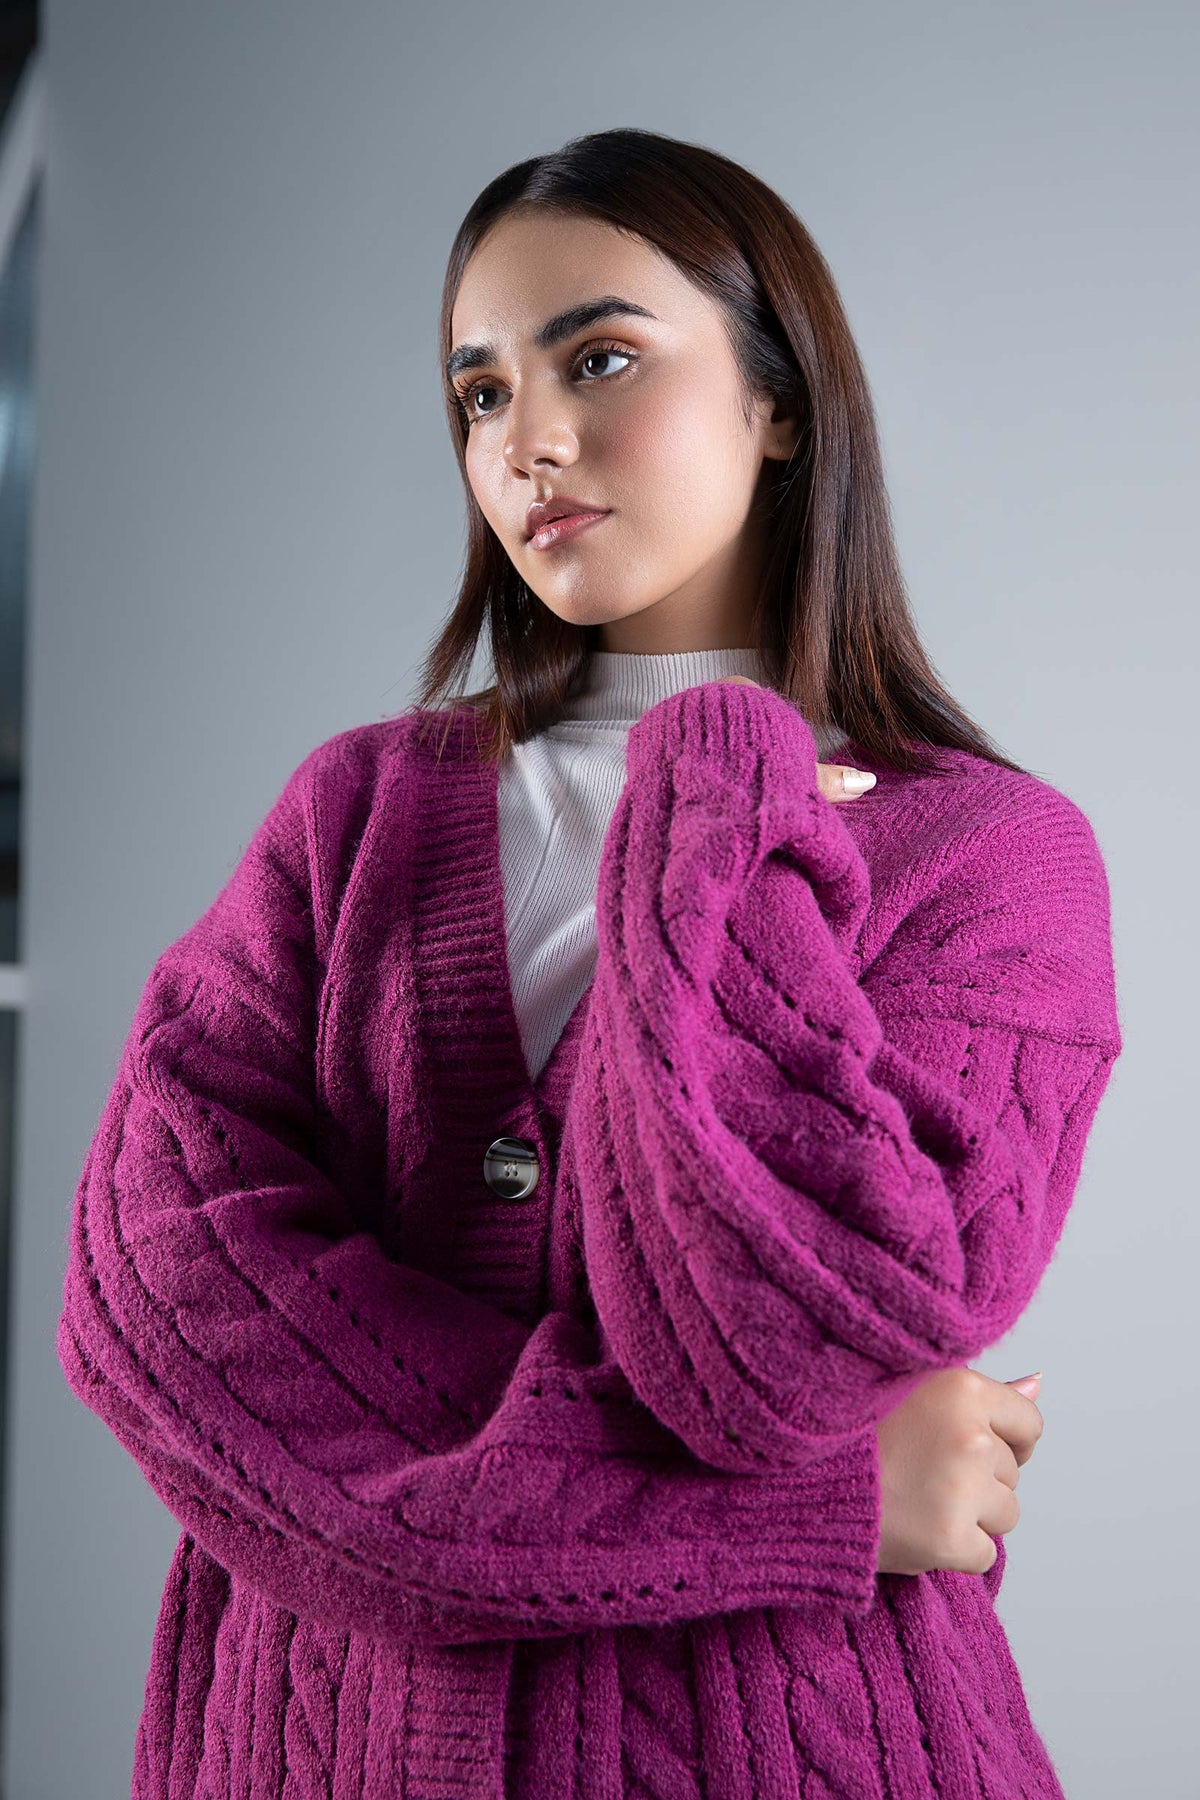
purple cable cardigan